Waughton Castle

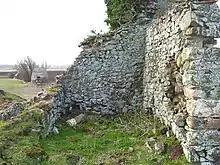
Interior of the ruins

There is a mention of a hall at "Walchtoun in a document from 1395. The castle was the property of the Hepburn family. When Patrick Hepburn of Waughton made his will in August 1547 he worried that the English would destroy his crops. Waughton was sacked by the English in September 1547.